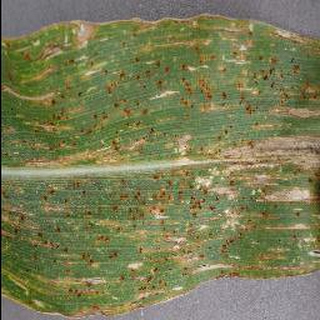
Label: corn_cercospora_leaf_spot